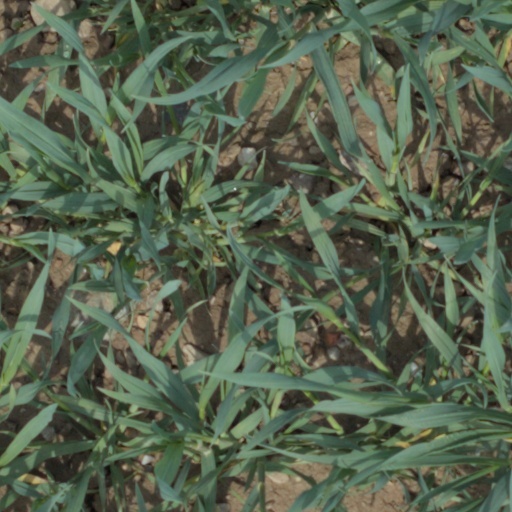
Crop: wheat